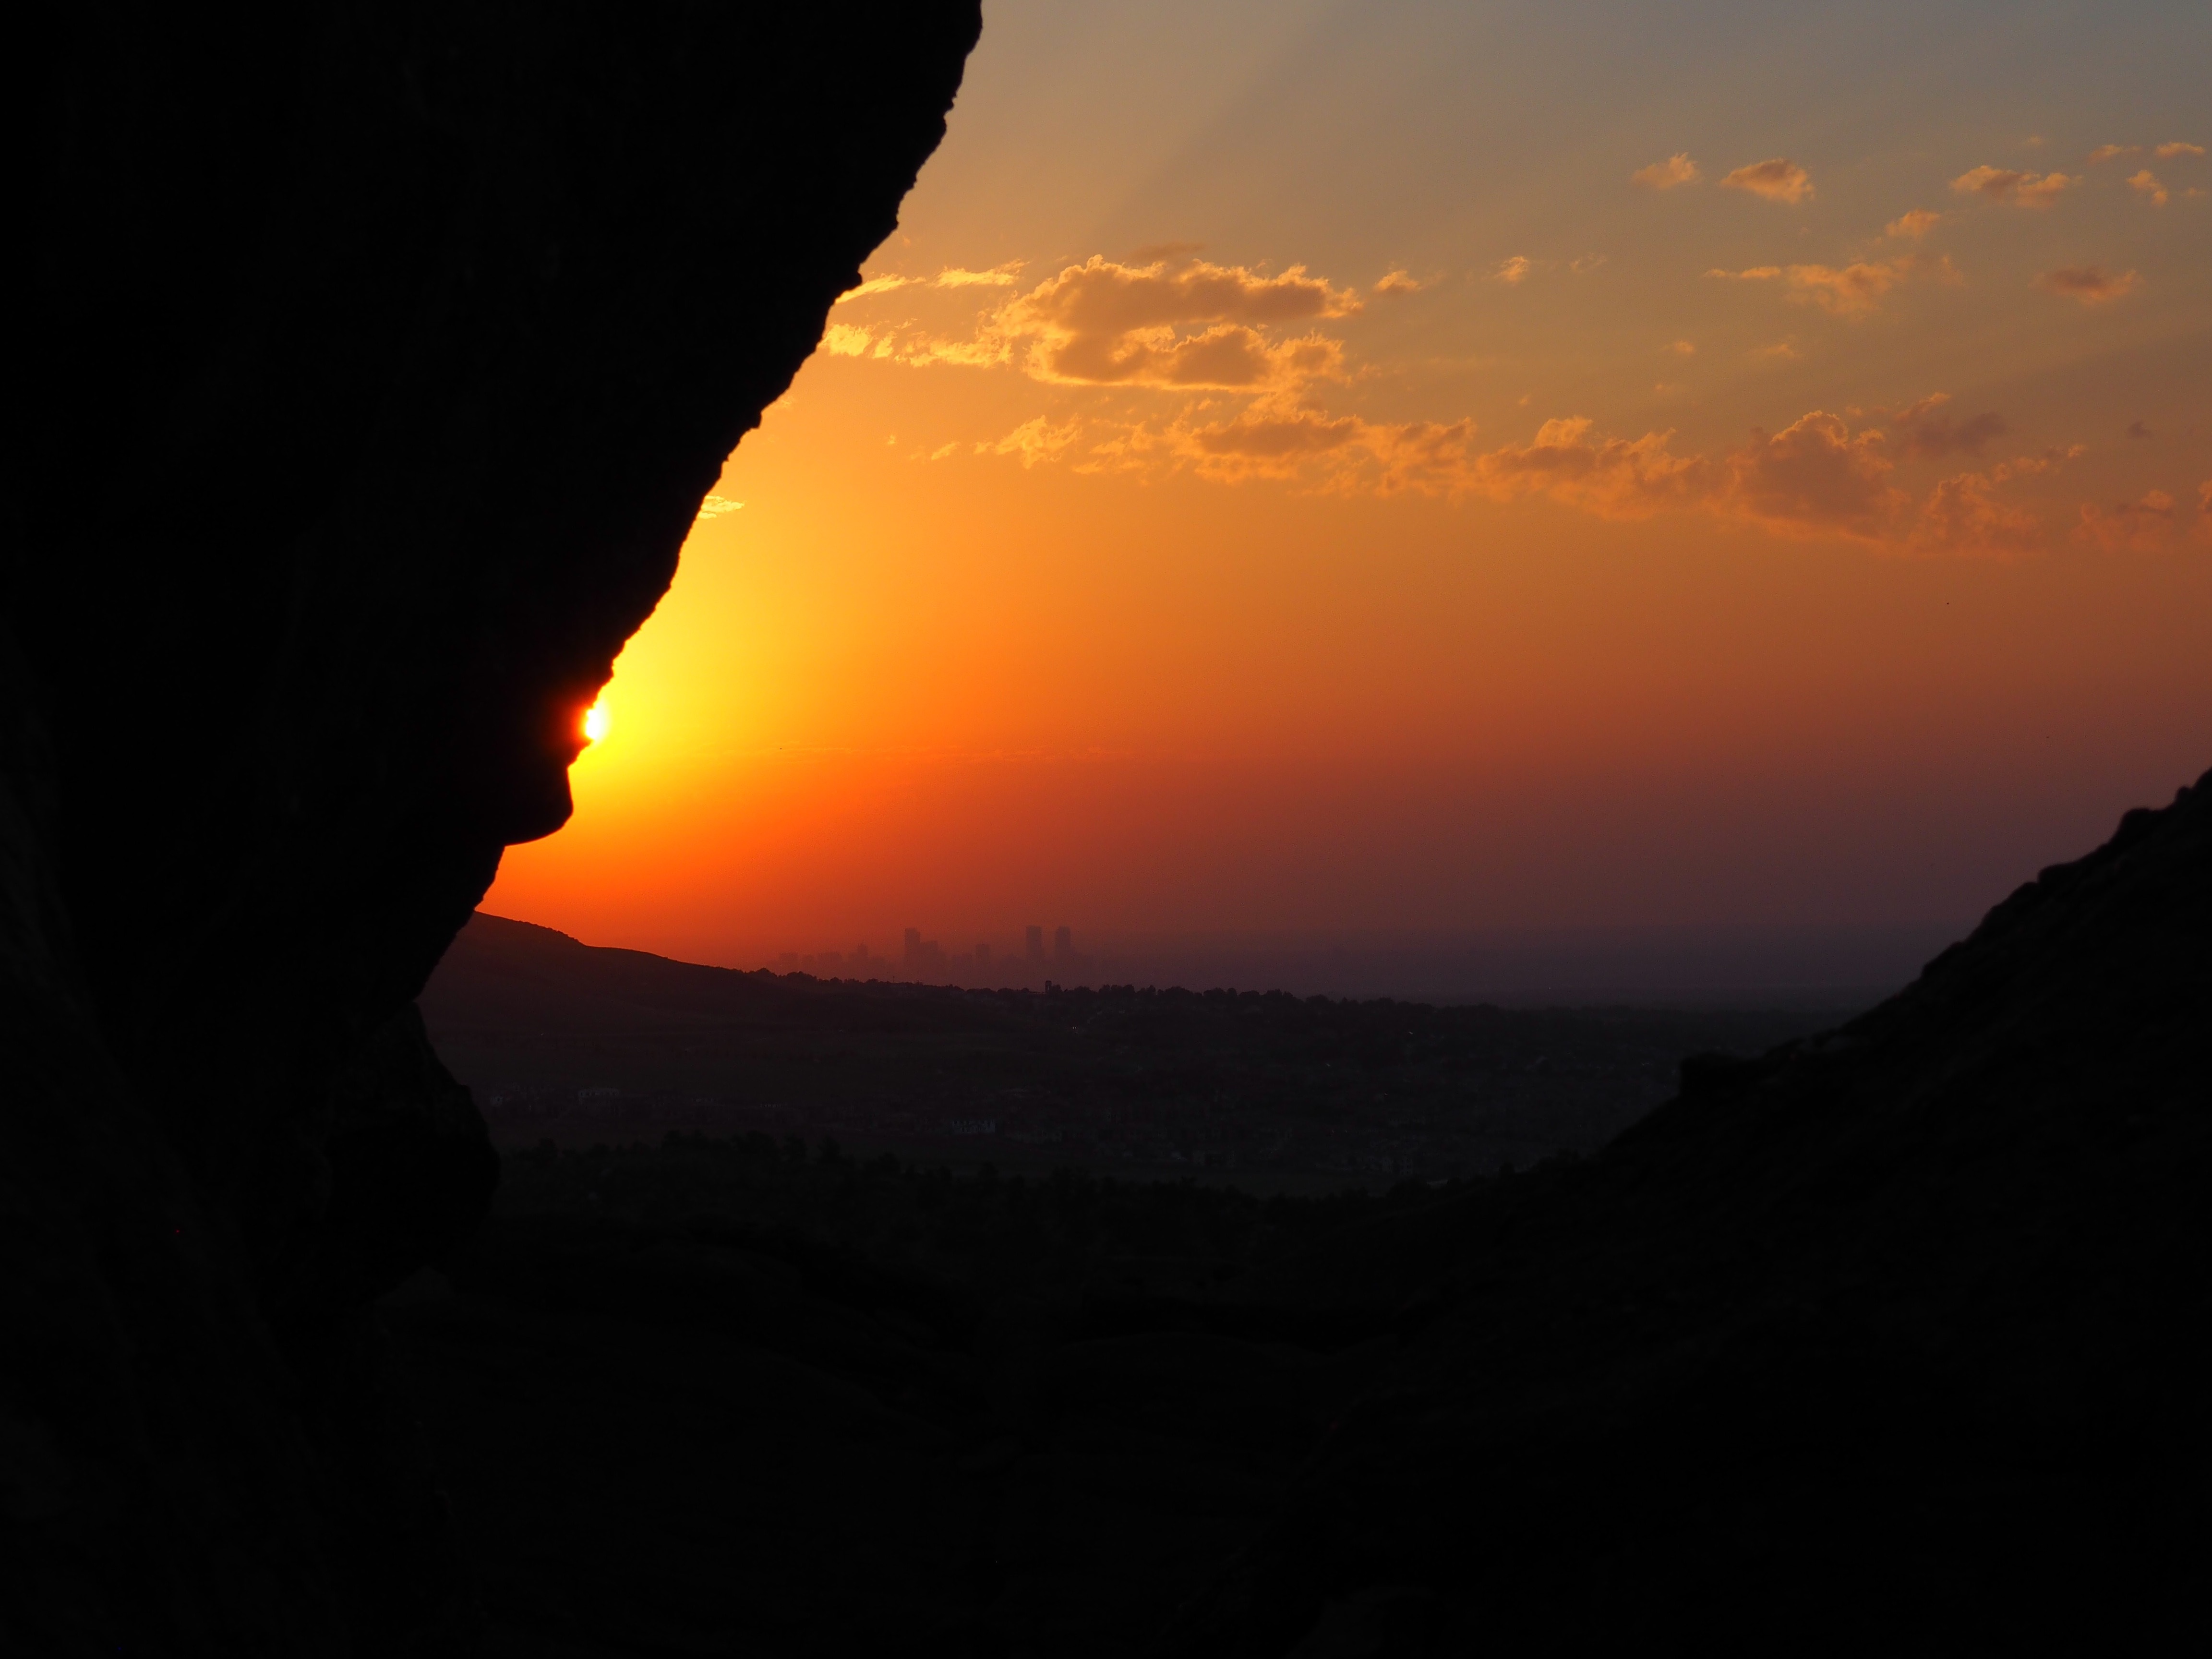
horizon, mountain, cloud, sky, sun, sunrise, sunset, sunlight, morning, dawn, atmosphere, downtown, dusk, evening, darkness, colorado, denver, afterglow, denver skyline, atmospheric phenomenon, geological phenomenon